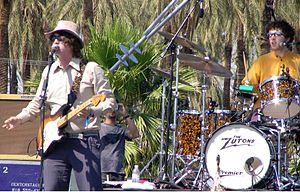
The Zutons est un groupe de rock indépendant anglais originaire de Liverpool. Formés en 2001, ils n'ont sorti leur premier album, Who Killed...... The Zutons?, qu'en avril 2004. Leurs principaux succès sont les singles Why Won't You Give Me Your Love? et Valerie, extraits de leur deuxième album Tired of Hanging Around, tous deux montés jusqu'à la neuvième place de l'UK Singles Chart. Valerie est plus tard repris par Mark Ronson et Amy Winehouse dans une version classée deuxième en 2007. Le groupe est nommé aux Mercury Music Prize en 2004 et aux Brit Awards en 2005.